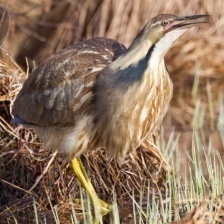
Species: AMERICAN BITTERN
Scientific name: BOTAURUS LENTIGINOSUS